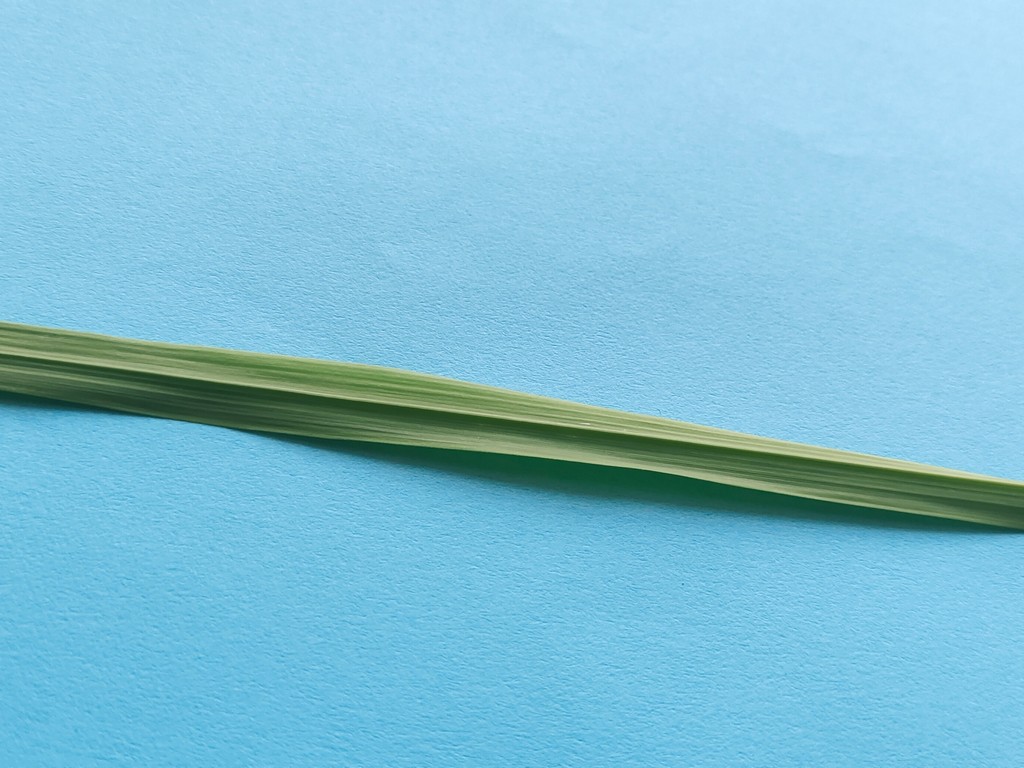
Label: Healthy